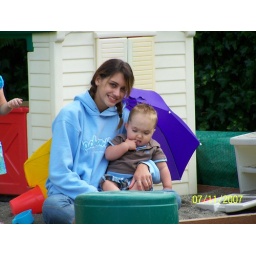
Brianna and Kaden in the sand box